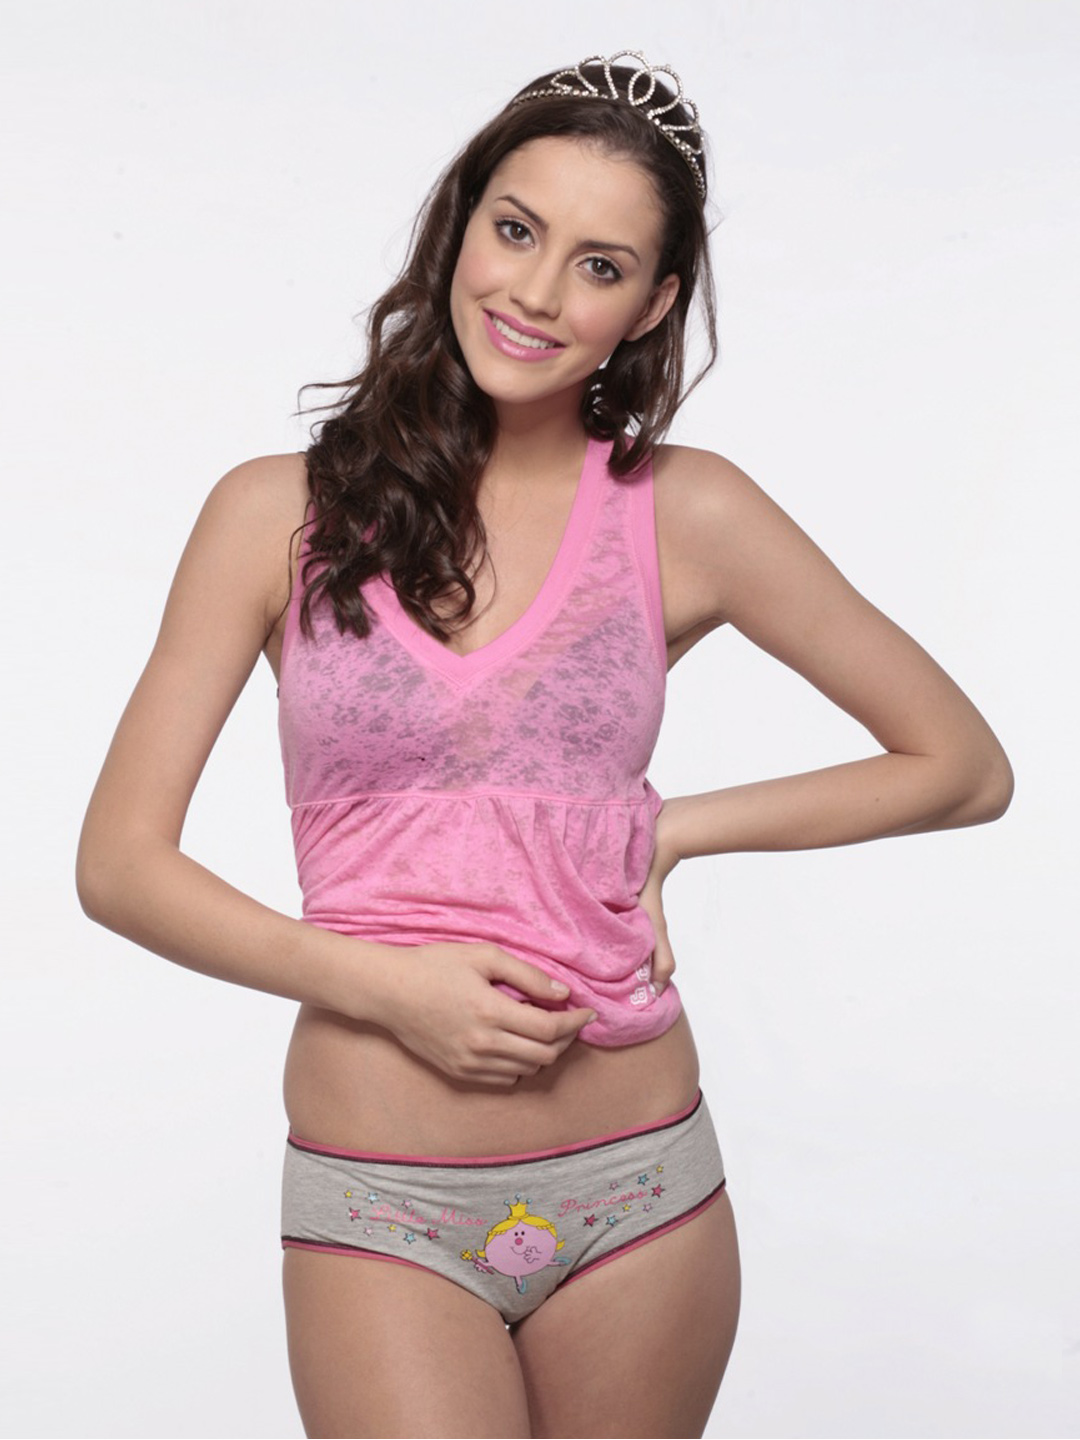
Little Miss Intimates Women Grey Brief
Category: Apparel / Innerwear / Briefs
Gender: Women
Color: Grey
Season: Summer 2012
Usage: Casual